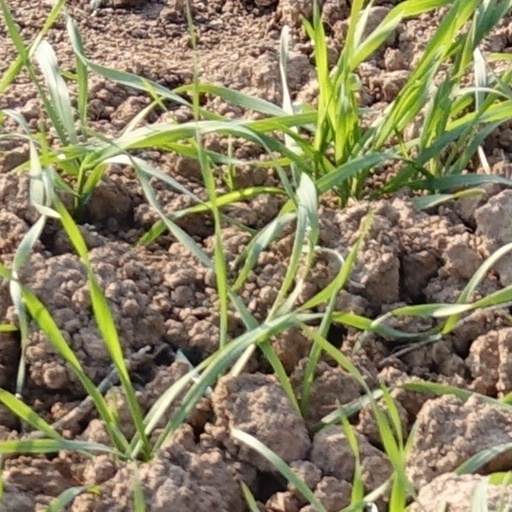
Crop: wheat